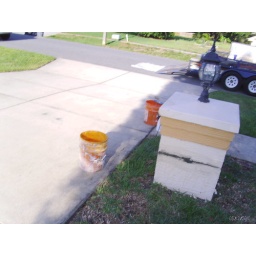
Repaired block lamp post after it was backed into by a car